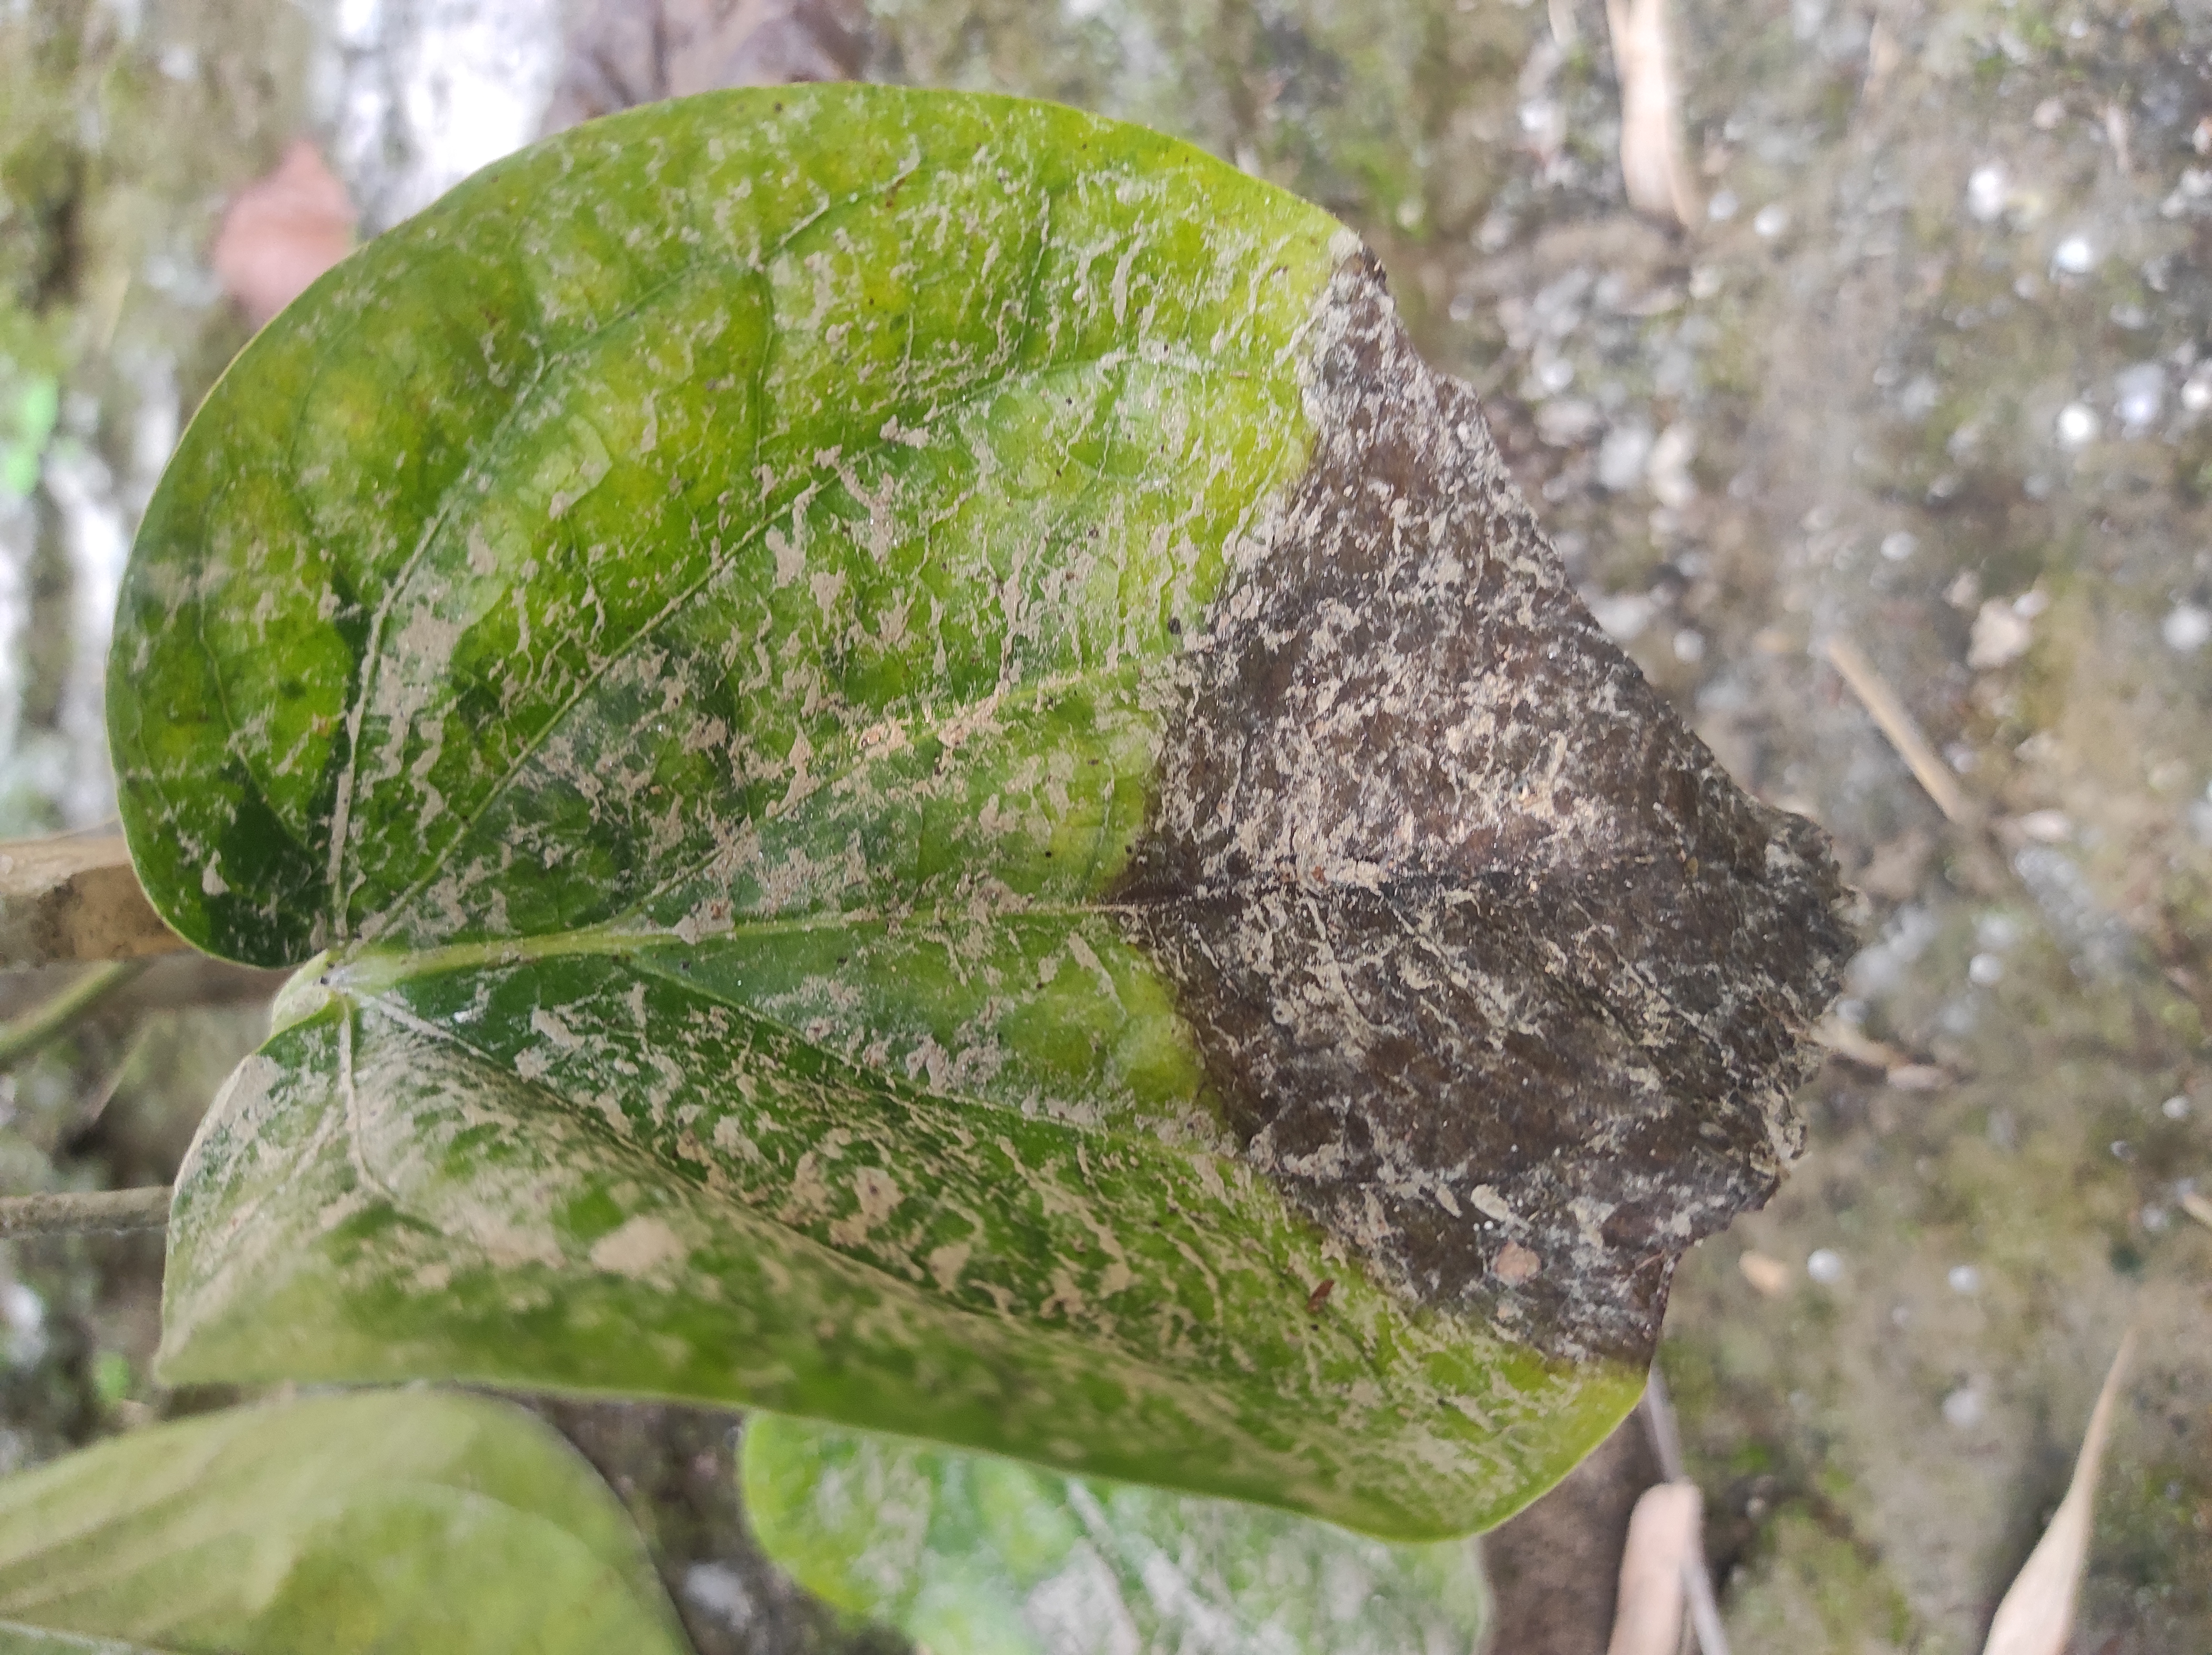
Label: Fungal_Brown_Spot_Disease